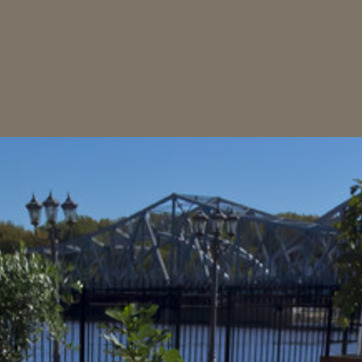
Material: sky